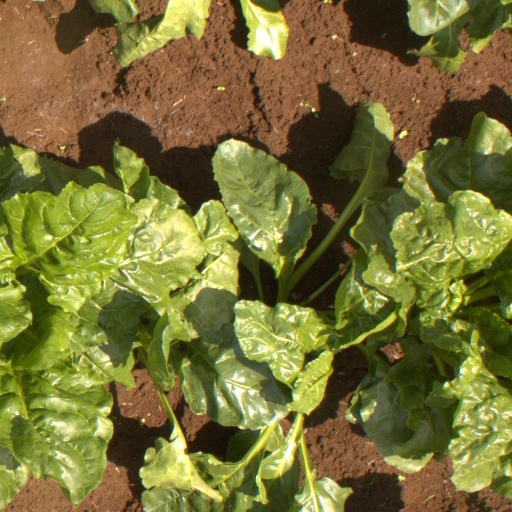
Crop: sugar beet